1911 Chicago International Aviation Meet

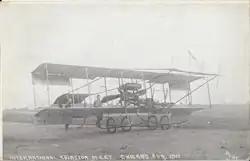
Postcard from the event

The 1911 Chicago International Aviation Meet (August 12 to August 20, 1911) was major aviation show held at Grant Park in Chicago, Illinois, United States in August 1911.